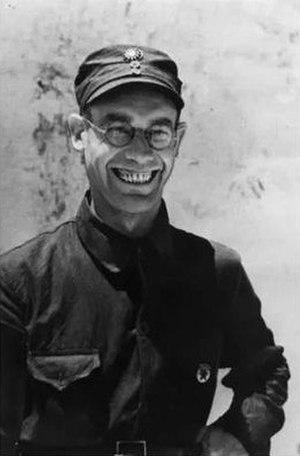
né le 28 septembre 1900 à Ismaning et mort le 15 août 1974 à Varna